Sidney Abram Weltmer

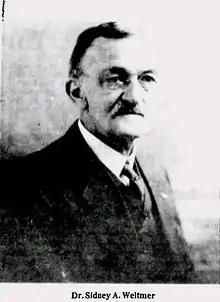
Sidney A. Weltmer in the 1920s

Weltmer took a partner, Joseph H. Kelly from Sedalia, teaching him the principles of what he called his "science". Together they founded the firm of Weltmer & Kelly in Nevada, Missouri, on February 19, 1897, and began to give sessions. As the number of attendees increased, they bought a building to suit them, providing rooms for patients and also space for their classes in the thought transference and "magnetic healing" that Weltmer promoted. They opened this facility, known as the American School of Magnetic Healing, on July 1, 1898. Weltmer served as president and Kelly as secretary and treasurer. Within a few years so many patients were attracted from a wide area that the railroad added trains to its schedules to support this business.